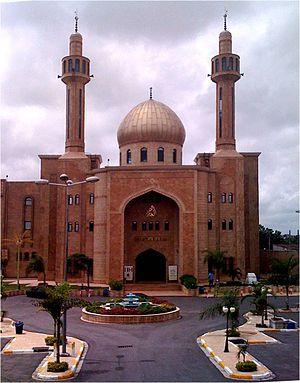
Centre culturel islamique à Marcory, Côte d'Ivoire
En Côte d'Ivoire, l'islam représente 42,9 % de la population d'après le recensement de 2014. La plupart des musulmans de Côte d'Ivoire sont sunnite de rite malékite. Mais le soufisme a aussi une place importante. Quatre confréries y sont présentes, la qadiriyya et la tidjaniyya étant les plus populaires. L'immigration massive de musulmans en provenance du Mali et du Burkina Faso a augmenté significativement le nombre de musulmans en Côte d'Ivoire.